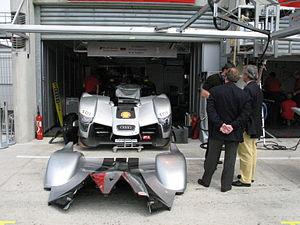
Audi R15 aux 24 heures du Mans 2009
L'Audi R15 TDI est une voiture de course prototype de catégorie LMP1, construite par le constructeur allemand Audi AG en 2009, qui succède à la R10, triple victorieuse aux 24 Heures du Mans et concurrente des Peugeot 908. Elle évolue en Audi R15+ TDI en 2010 puis est remplacée par la R18 en 2011.